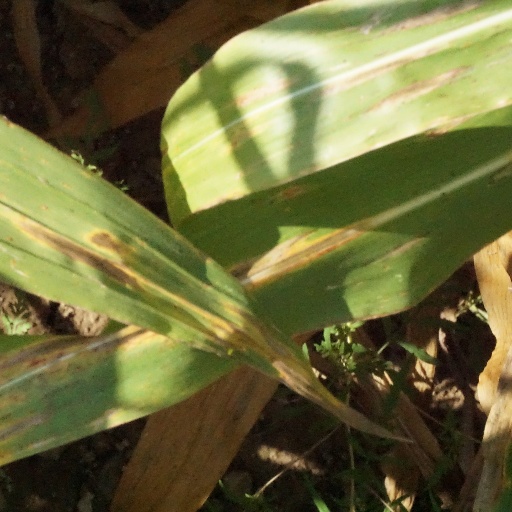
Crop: maize; corn